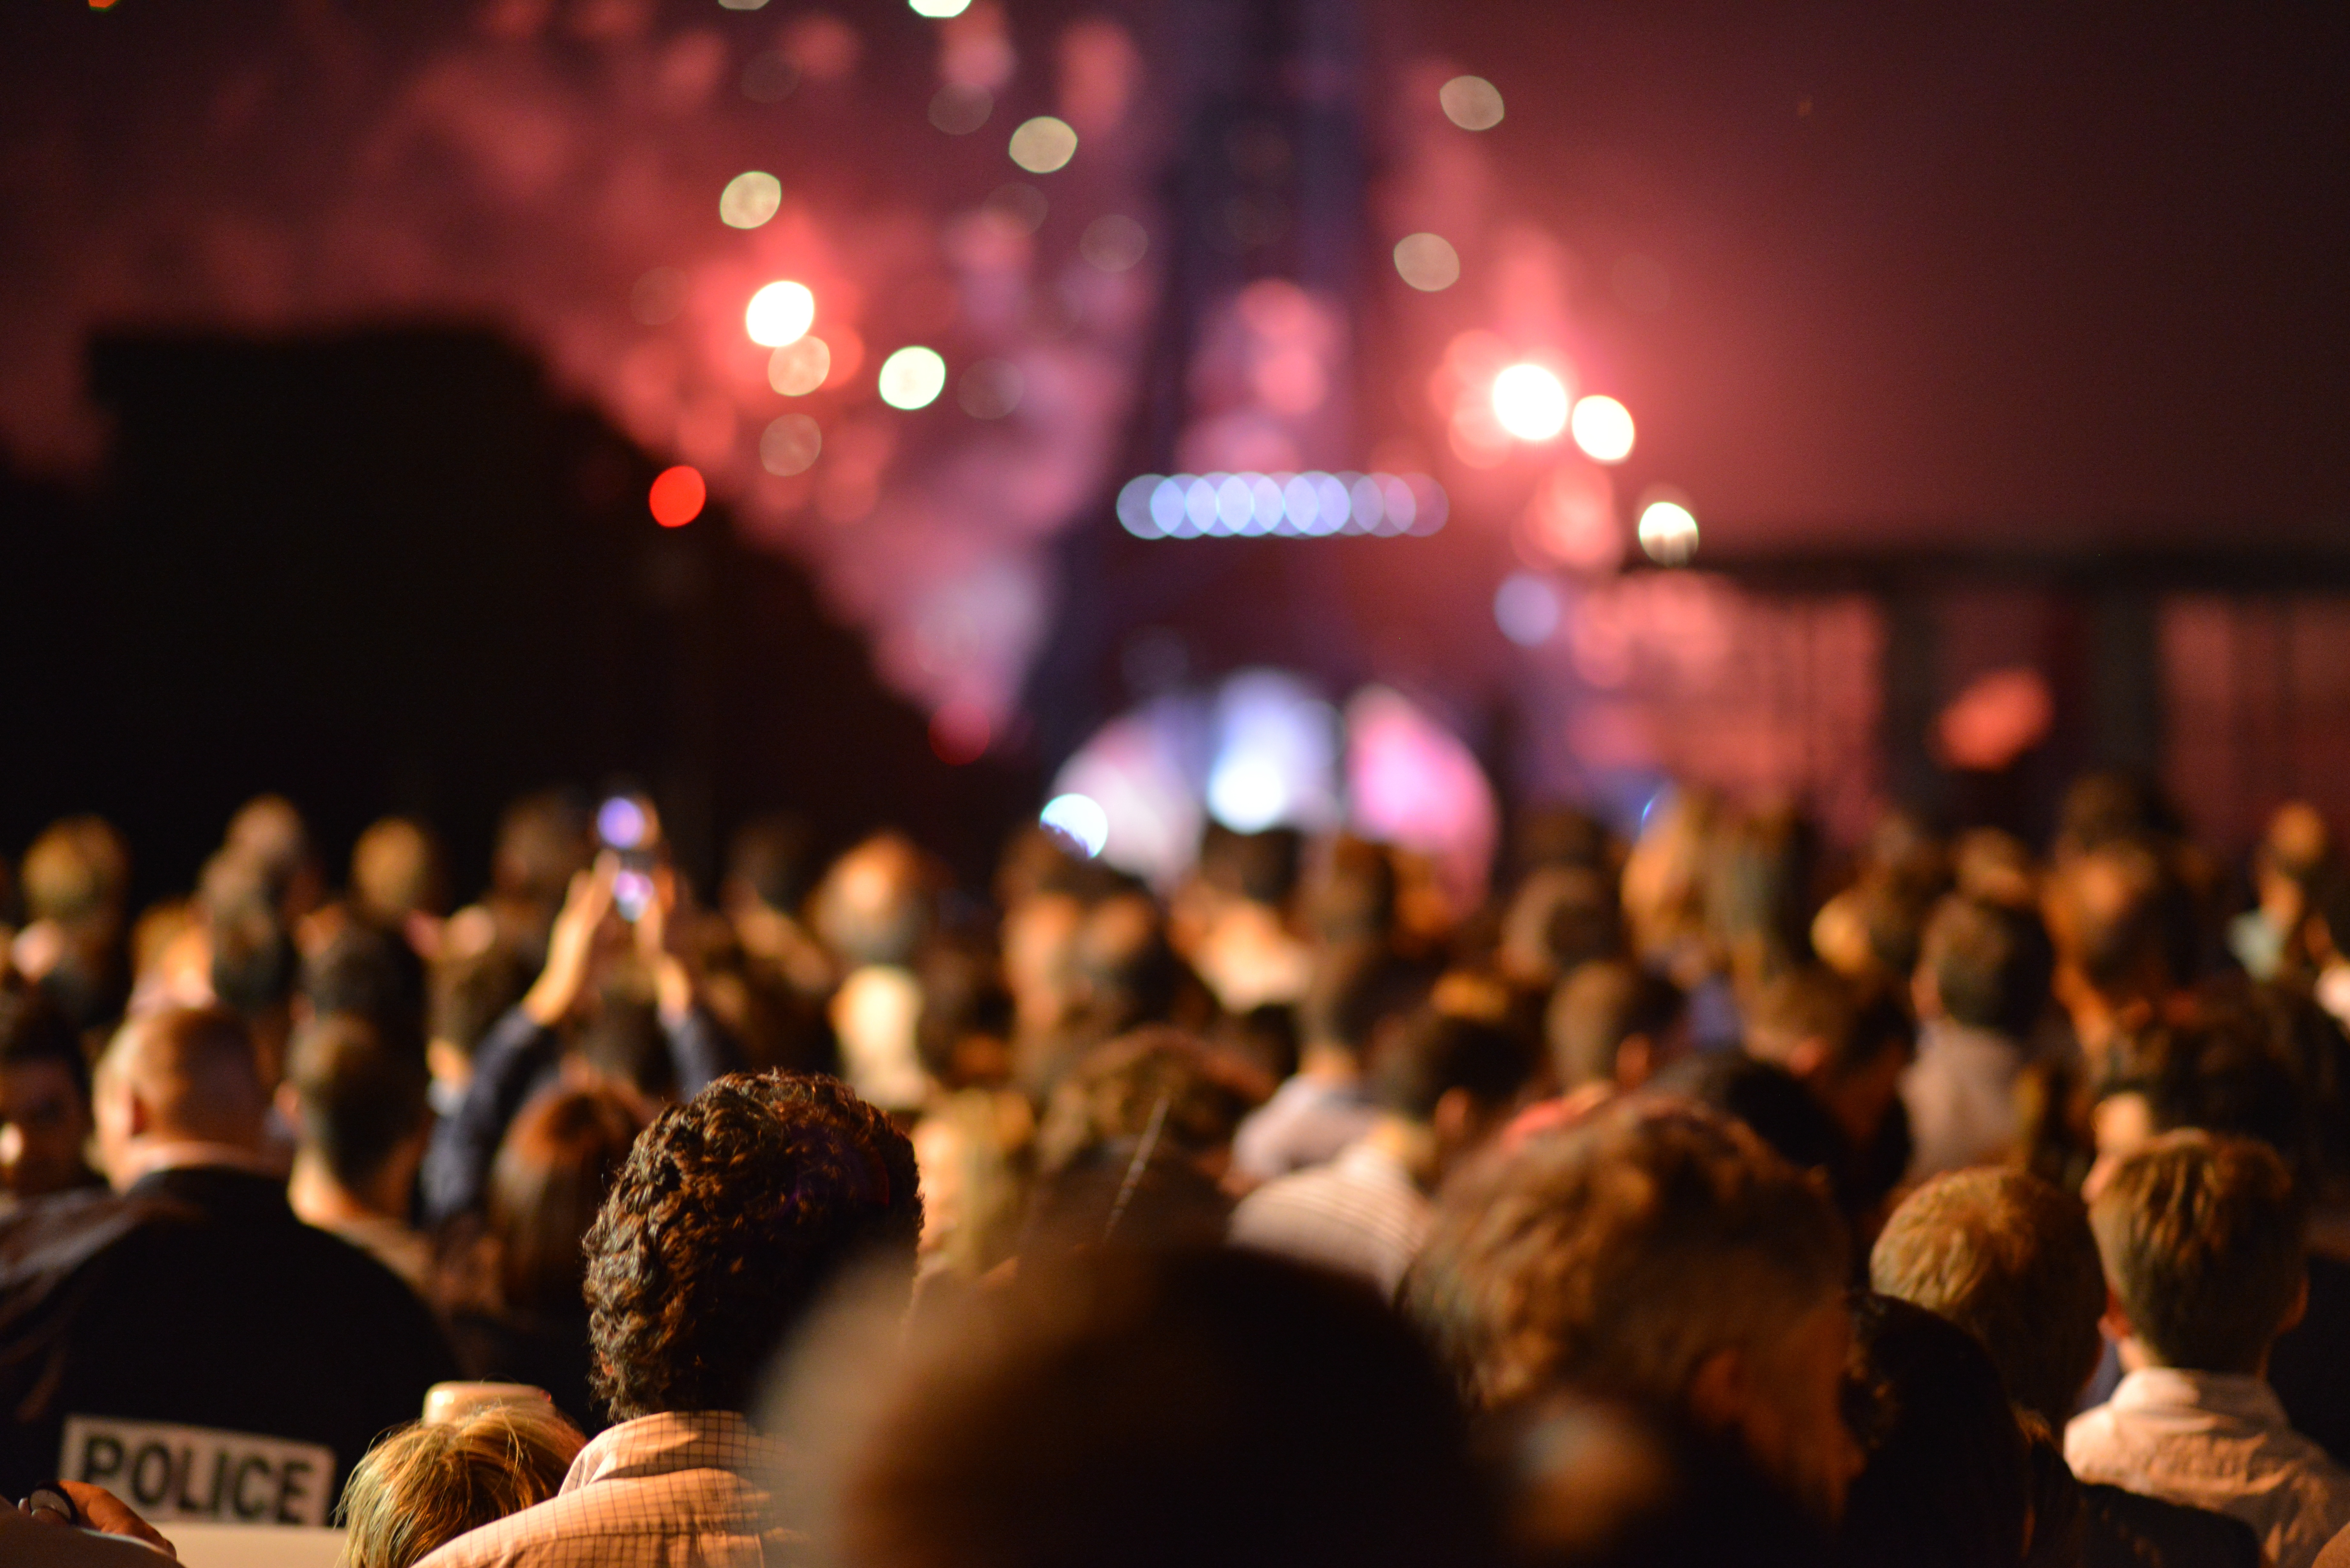
music, people, night, eiffel tower, crowd, concert, audience, romantic, stage, performance, crowded, visitor, rock concert, musical theatre